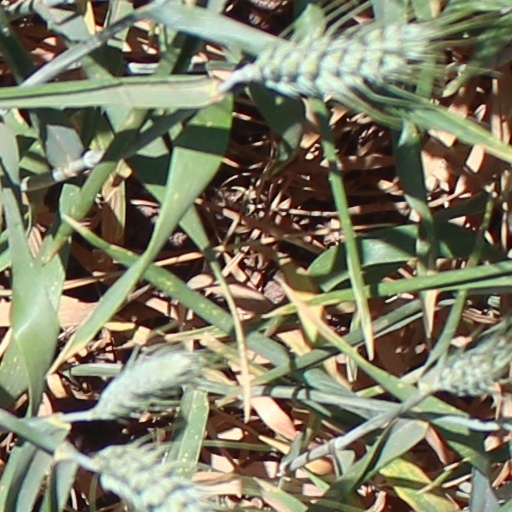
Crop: wheat